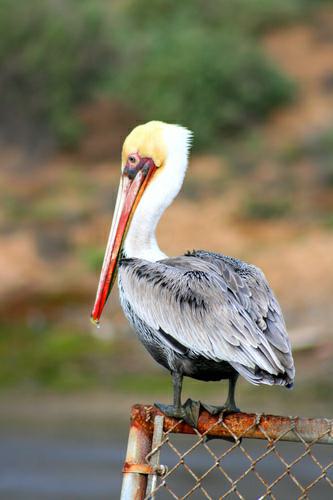
A photo of a brown pelican